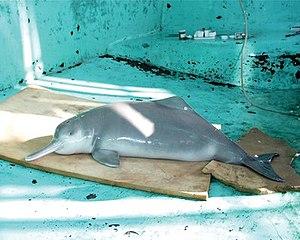
Le dauphin de Chine ou Baiji est un dauphin d'eau douce vivant uniquement dans le fleuve Yangzi Jiang, en Chine. Il est avec le Vaquita le cétacé le plus menacé d'extinction. Aujourd'hui il est peut-être même éteint. C'est le seul membre de son genre. D'autres noms communs lui sont connus : dauphin du Chang Jiang, dauphin du Yangzi, déesse du Yangzi et en chinois baiji.